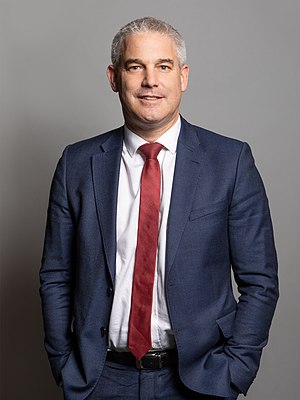
Chief Secretary to the Treasury
Stephen Barclay blev Chief Secretary to the Treasury 13. januar 2020.
Chief Secretary to the Treasury er den tredjehøjeste ministerpost i det britiske finansministerium efter First Lord of the Treasury og Chancellor of the Exchequer.